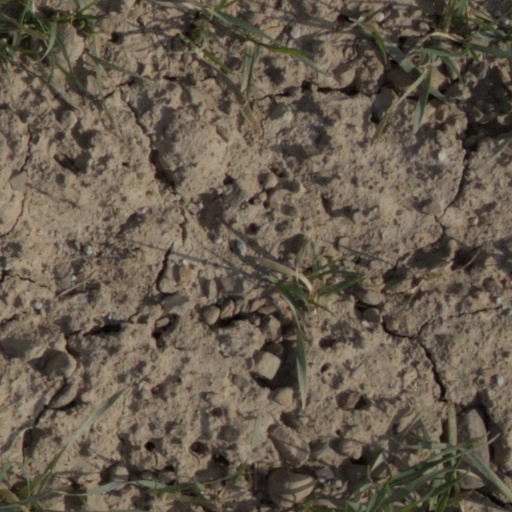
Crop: wheat